Global South Development Magazine

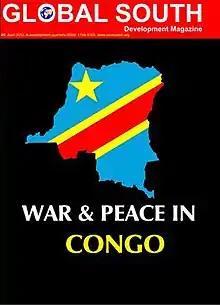
April 2012 issue of Global South Development Magazine featuring conflict in the Democratic Republic of the Congo.

"GSDM" has covered many issues that range from development aid to environmental sustainability. On its October 2011 edition, the magazine criticized Apple Inc. for their poor philanthropy records. The magazine's April 2012 edition was dedicated to the Democratic Republic of the Congo with an in-depth report on the humanitarian situation in the country.